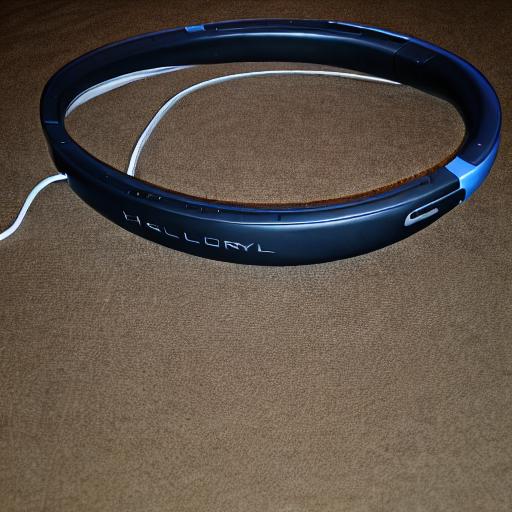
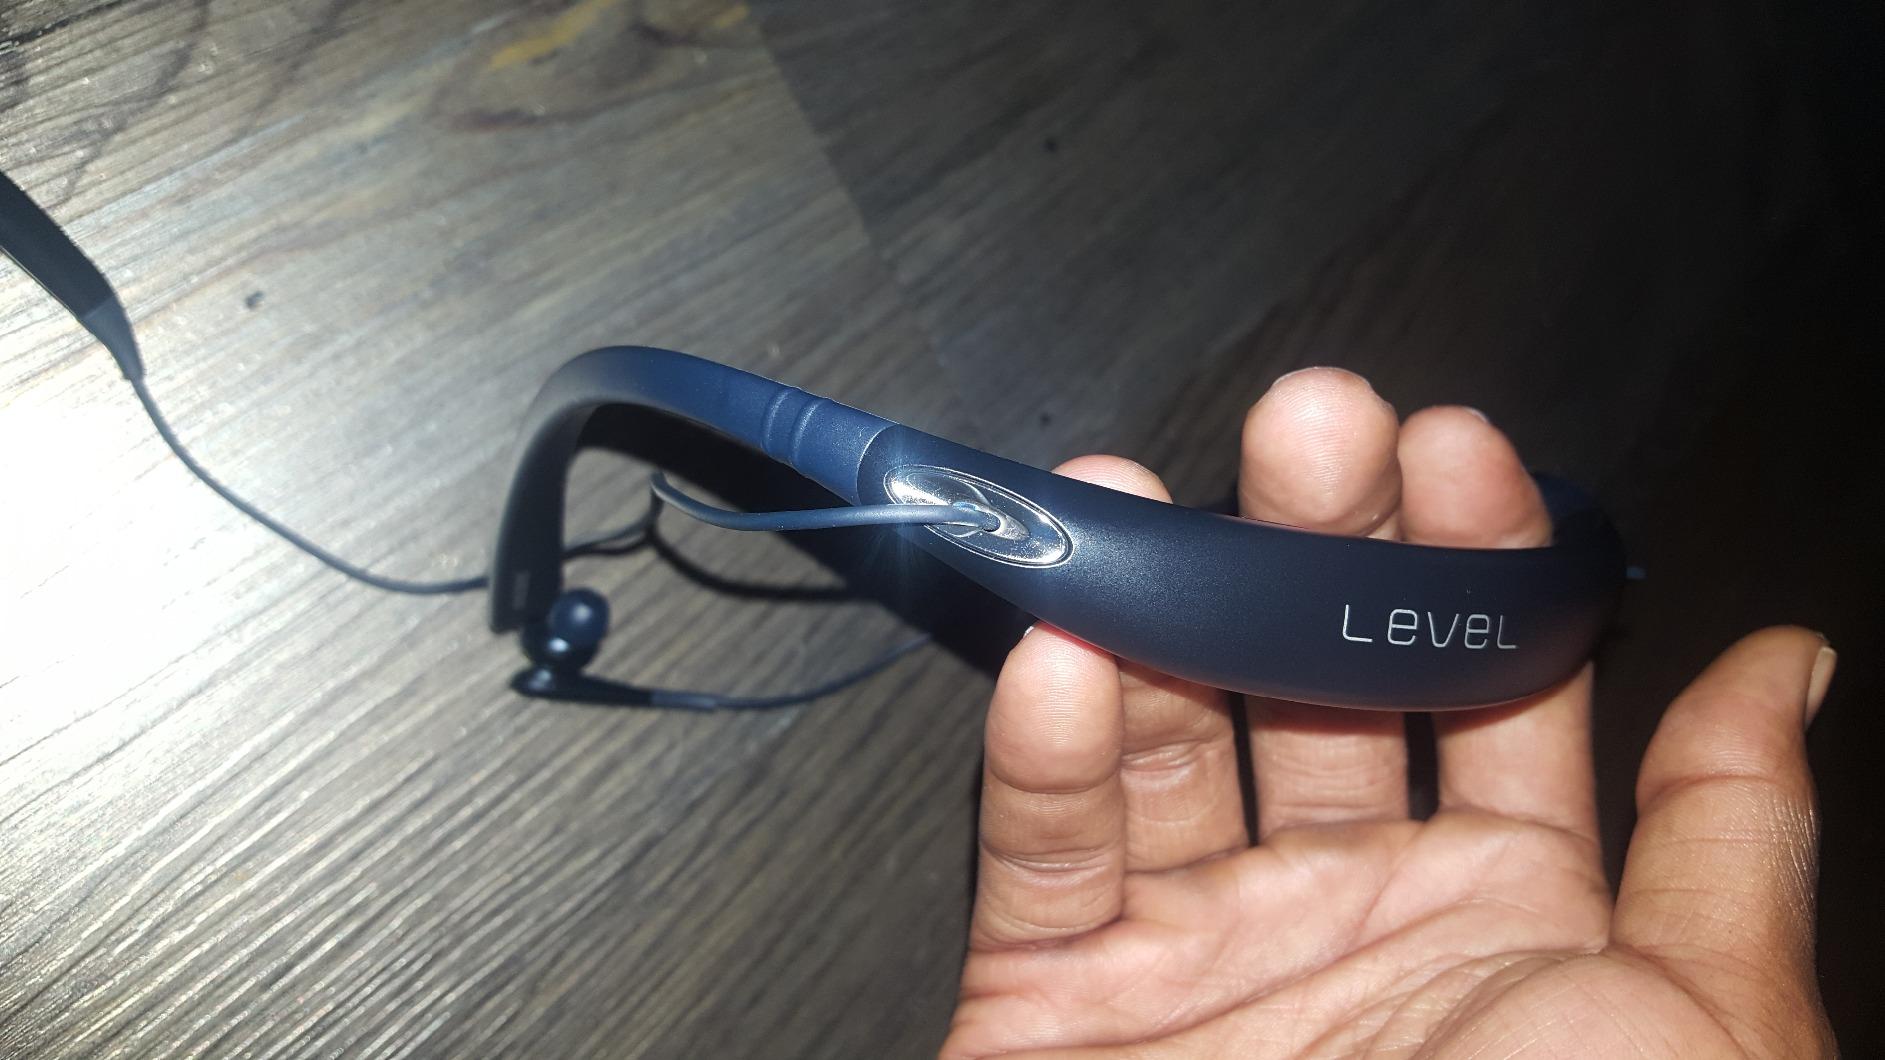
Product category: headphones
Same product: no